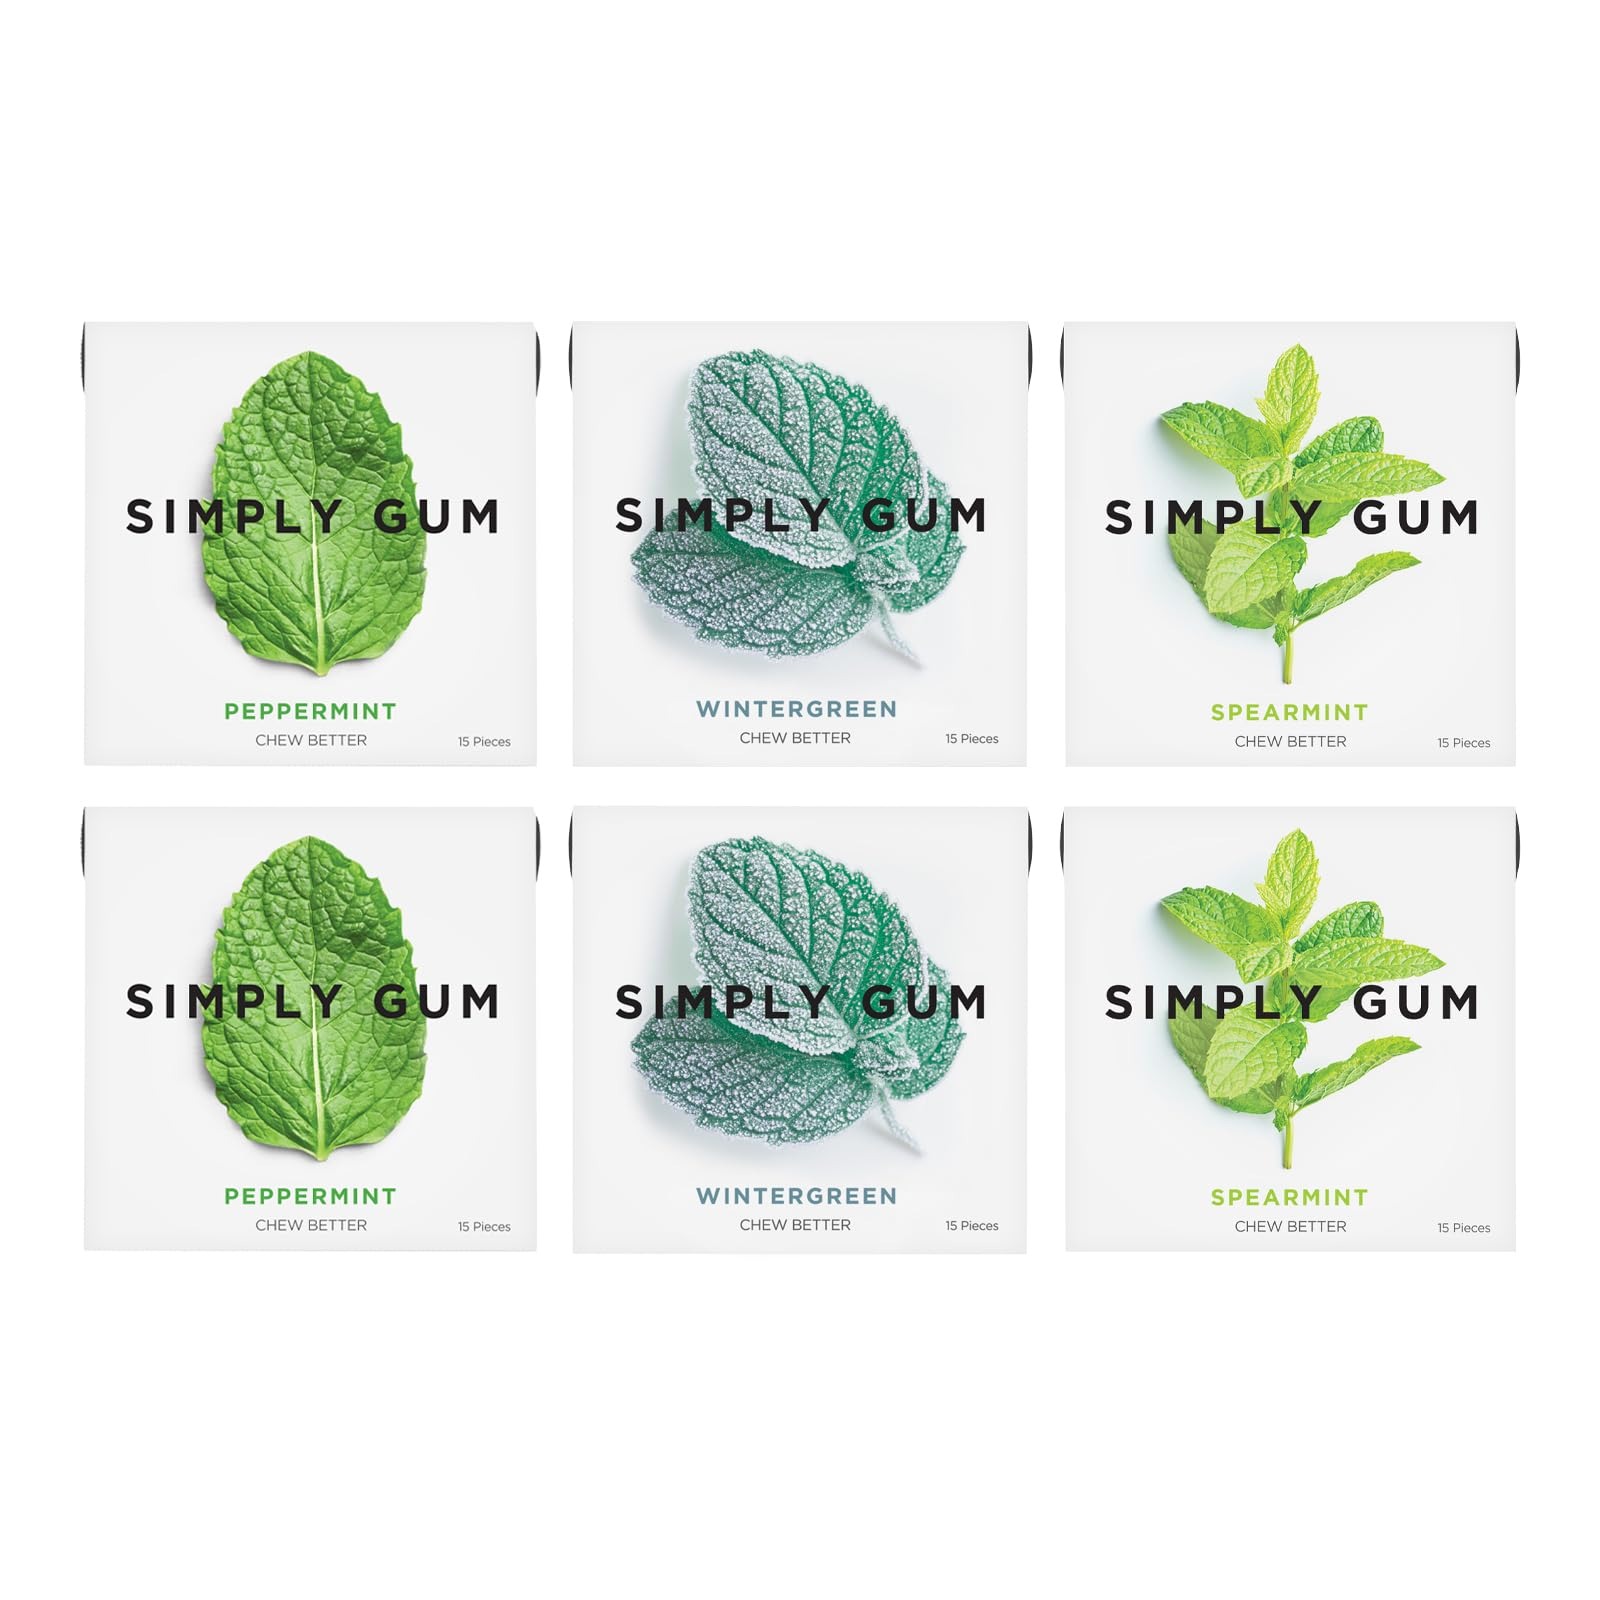
Item Name: Simply Gum | Variety Pack - Peppermint, Spearmint | Plant- Based Chewing Gum | Pack of Six (90 Pieces Total) | Synthetic Free + Aspartame Free + non GMO
Bullet Point 1: DID YOU KNOW THAT MOST OTHER GUM IS MADE WITH A SYNTHETIC PLASTIC BASE? Not ours! We use a naturally derived tree-sap (chicle) base instead. We'll never use artificial or synthetic ingredients in our mint gum.
Bullet Point 2: A DIFFERENT CHEW: Our vegan gum is softer and has a more subtle flavor than typical gum. It’s the way gum used to be made- with no artificial flavors or colors added! It’s handcrafted in our factory in NYC so each piece is unique.
Bullet Point 3: MADE WITH REAL MINT OILS: Freshen up with our mint duo! Includes 6 gum packs (3 Peppermint and 3 Spearmint) with 15 pieces of gum each (90 pieces total).
Bullet Point 4: GOOD INGREDIENTS ONLY: Organic Raw Cane Sugar, Natural Chicle Base (chicle, candelilla wax, citric acid), Natural Flavors, Organic Vegetable Glycerin, Organic Rice Flour. (Aspartame-Free Gum that is also Soy-Free, Nut-Free, Kosher, Vegan, Non-GMO, Xylitol-Free).
Bullet Point 5: ABOUT SIMPLY: Simply is the unusually simple brand making unusually simple products. We started out as a gum company and now we make mints, gummies, and chocolates too- all using simple & delicious ingredients.
Product Description: Simply Gum produces all natural premium chewing gum. Unlike regular chewing gum, which is packed with artificial substances, Simply Gum consists of only all-natural ingredients. We never use artificial flavors, preservatives or synthetics. The result is a lightly sweetened, totally natural gum that’s better tasting and better for your body. And because we don't use plastic in our base, our gum is biodegradable. Our innovative packaging includes post-chew wrappers to make it easy to dispose of when complete. Each order contains 6 packs with 15 pieces each, for a total of 90 pieces of gum.
Value: 90.0
Unit: Count

Price: 17.99